Answer in natural language. Considering the relative positions, is hemnes day bed above or below tripod floor lamp with white shade? Choose between the following options: above or below
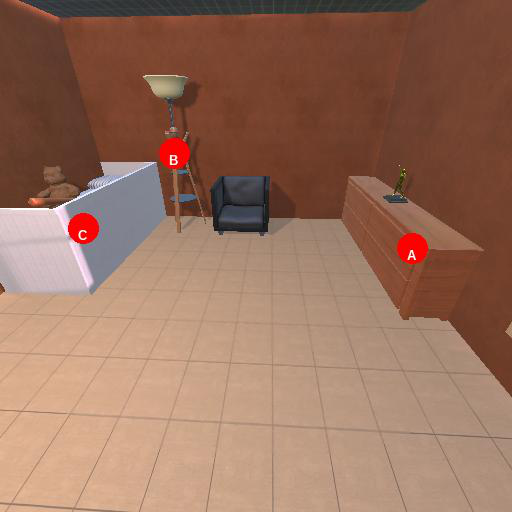
<answer>below</answer>